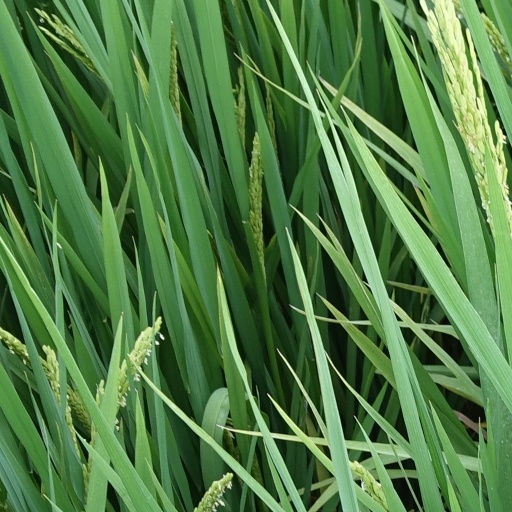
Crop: rice